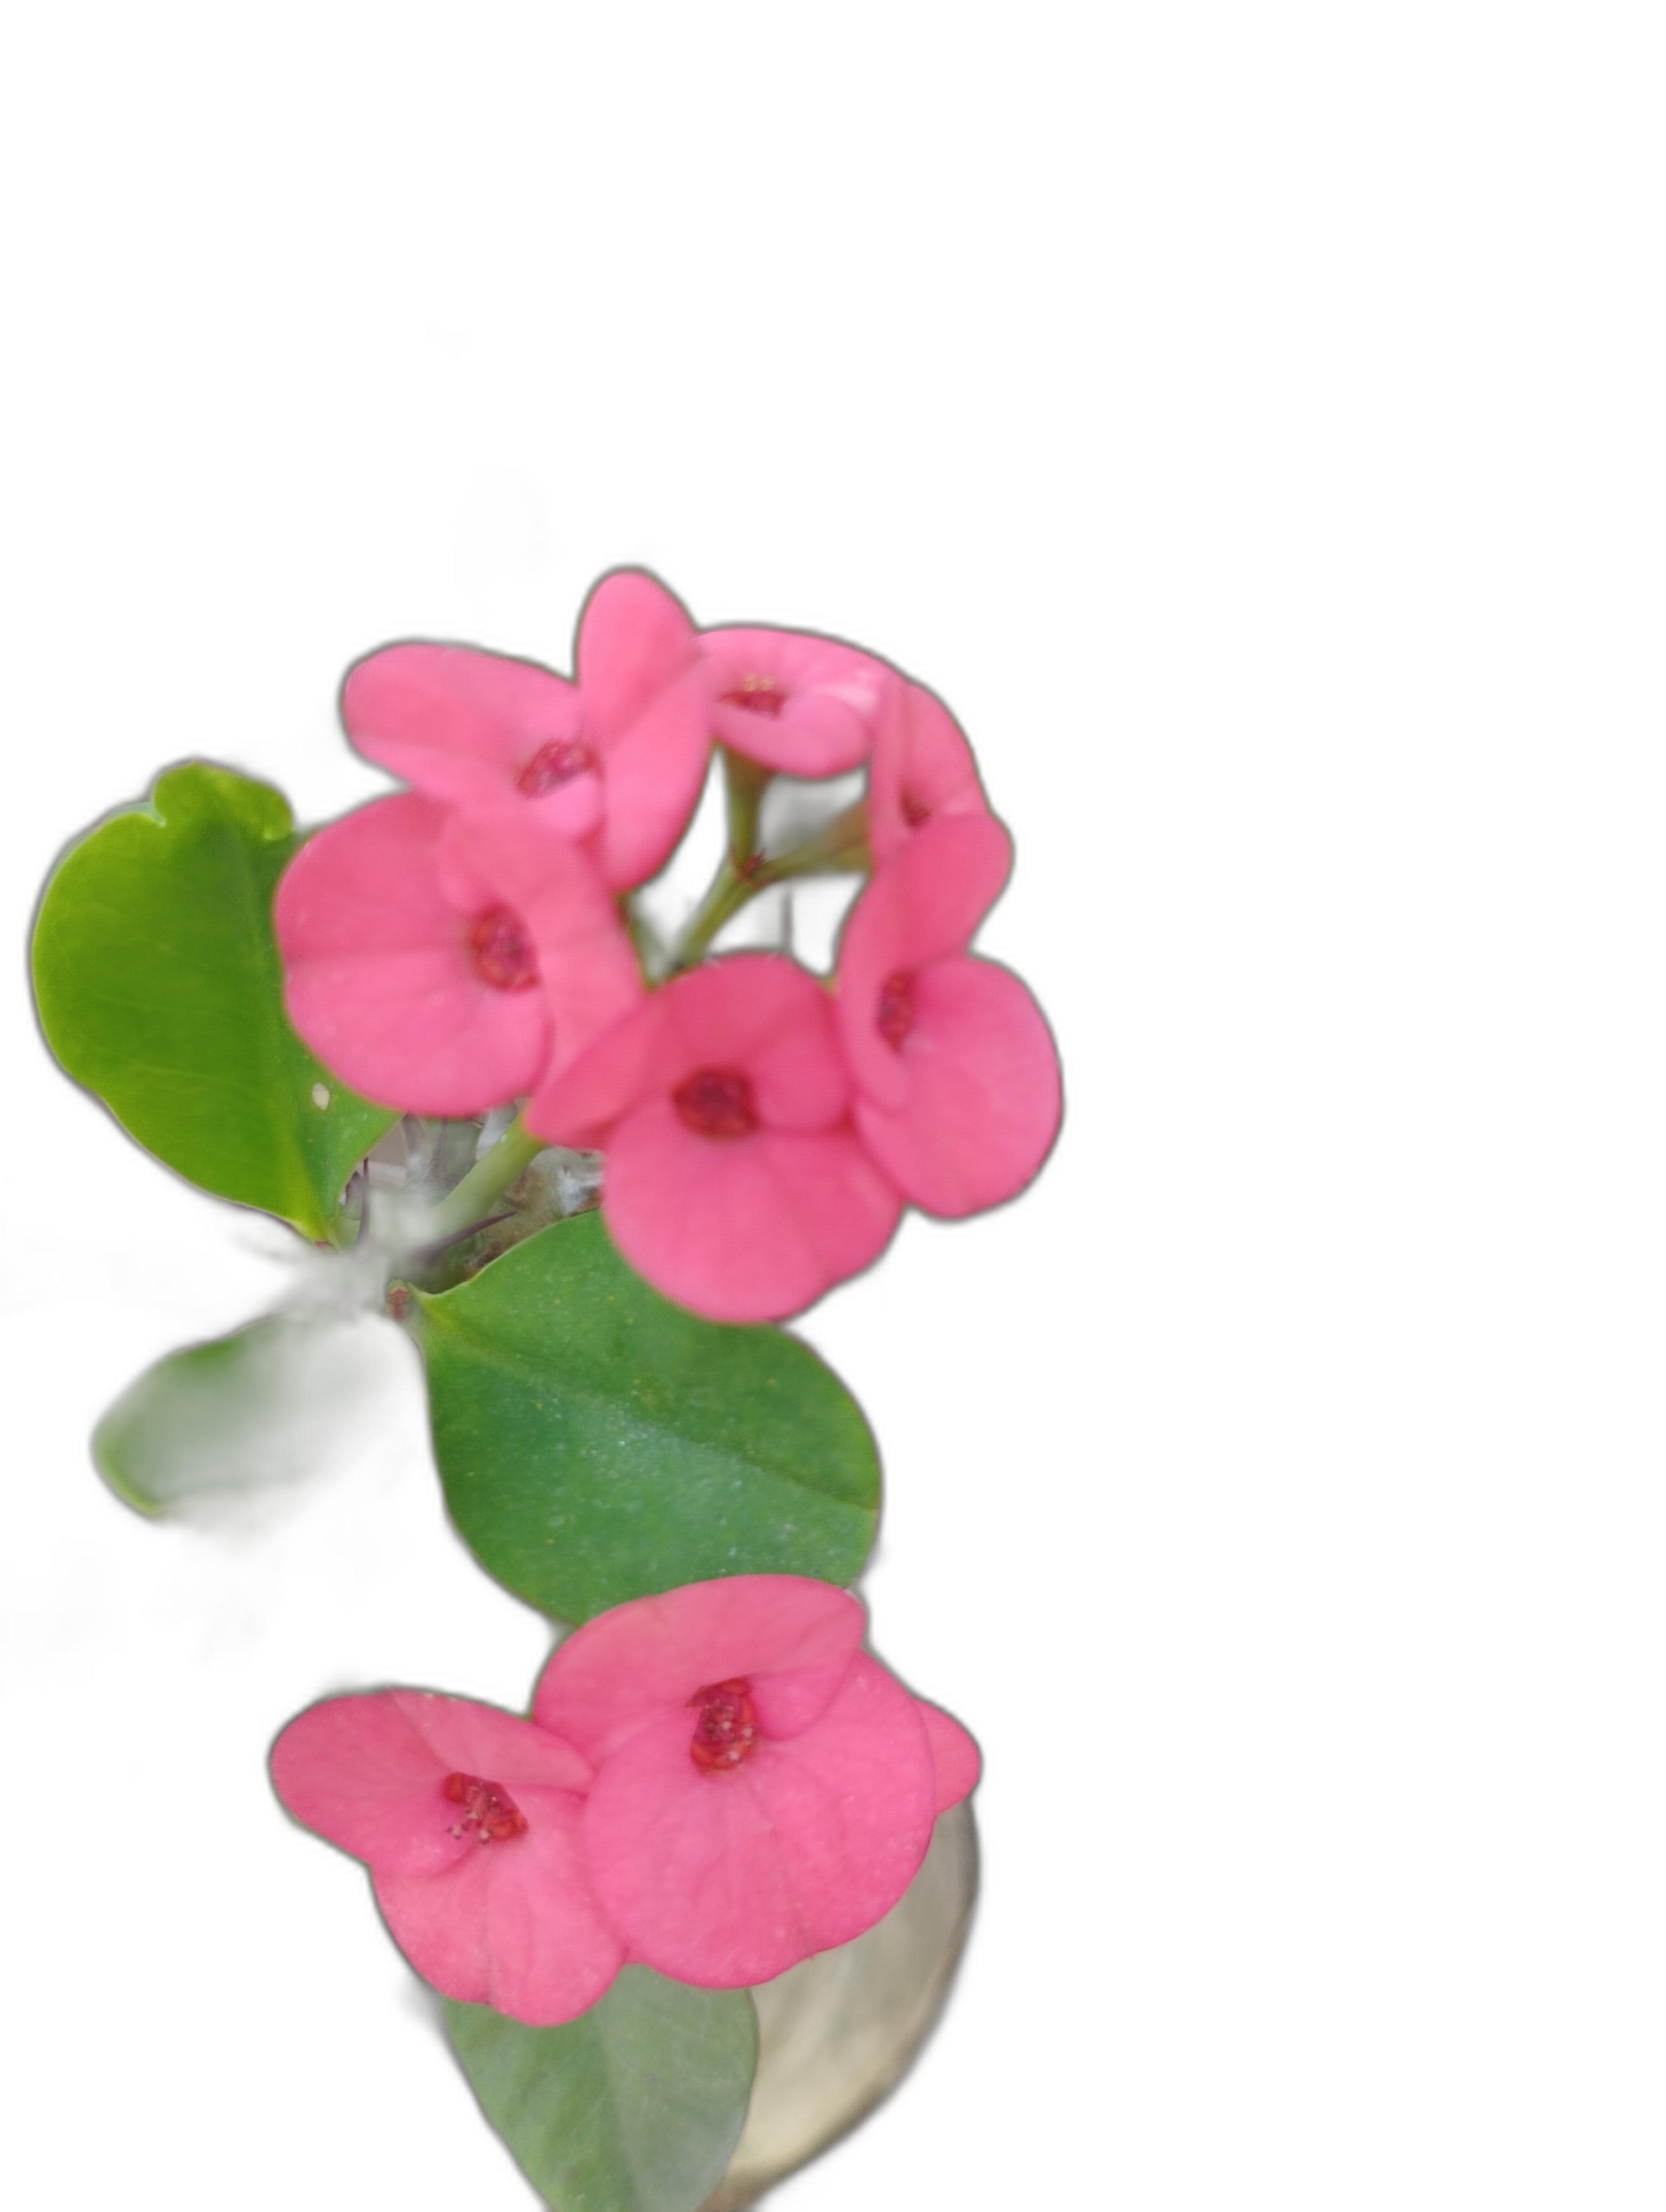
Label: Crown of thorns